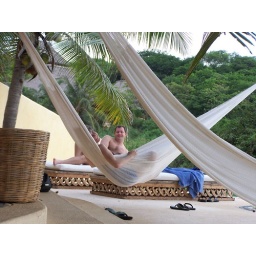
hanging out at the beach club by the house